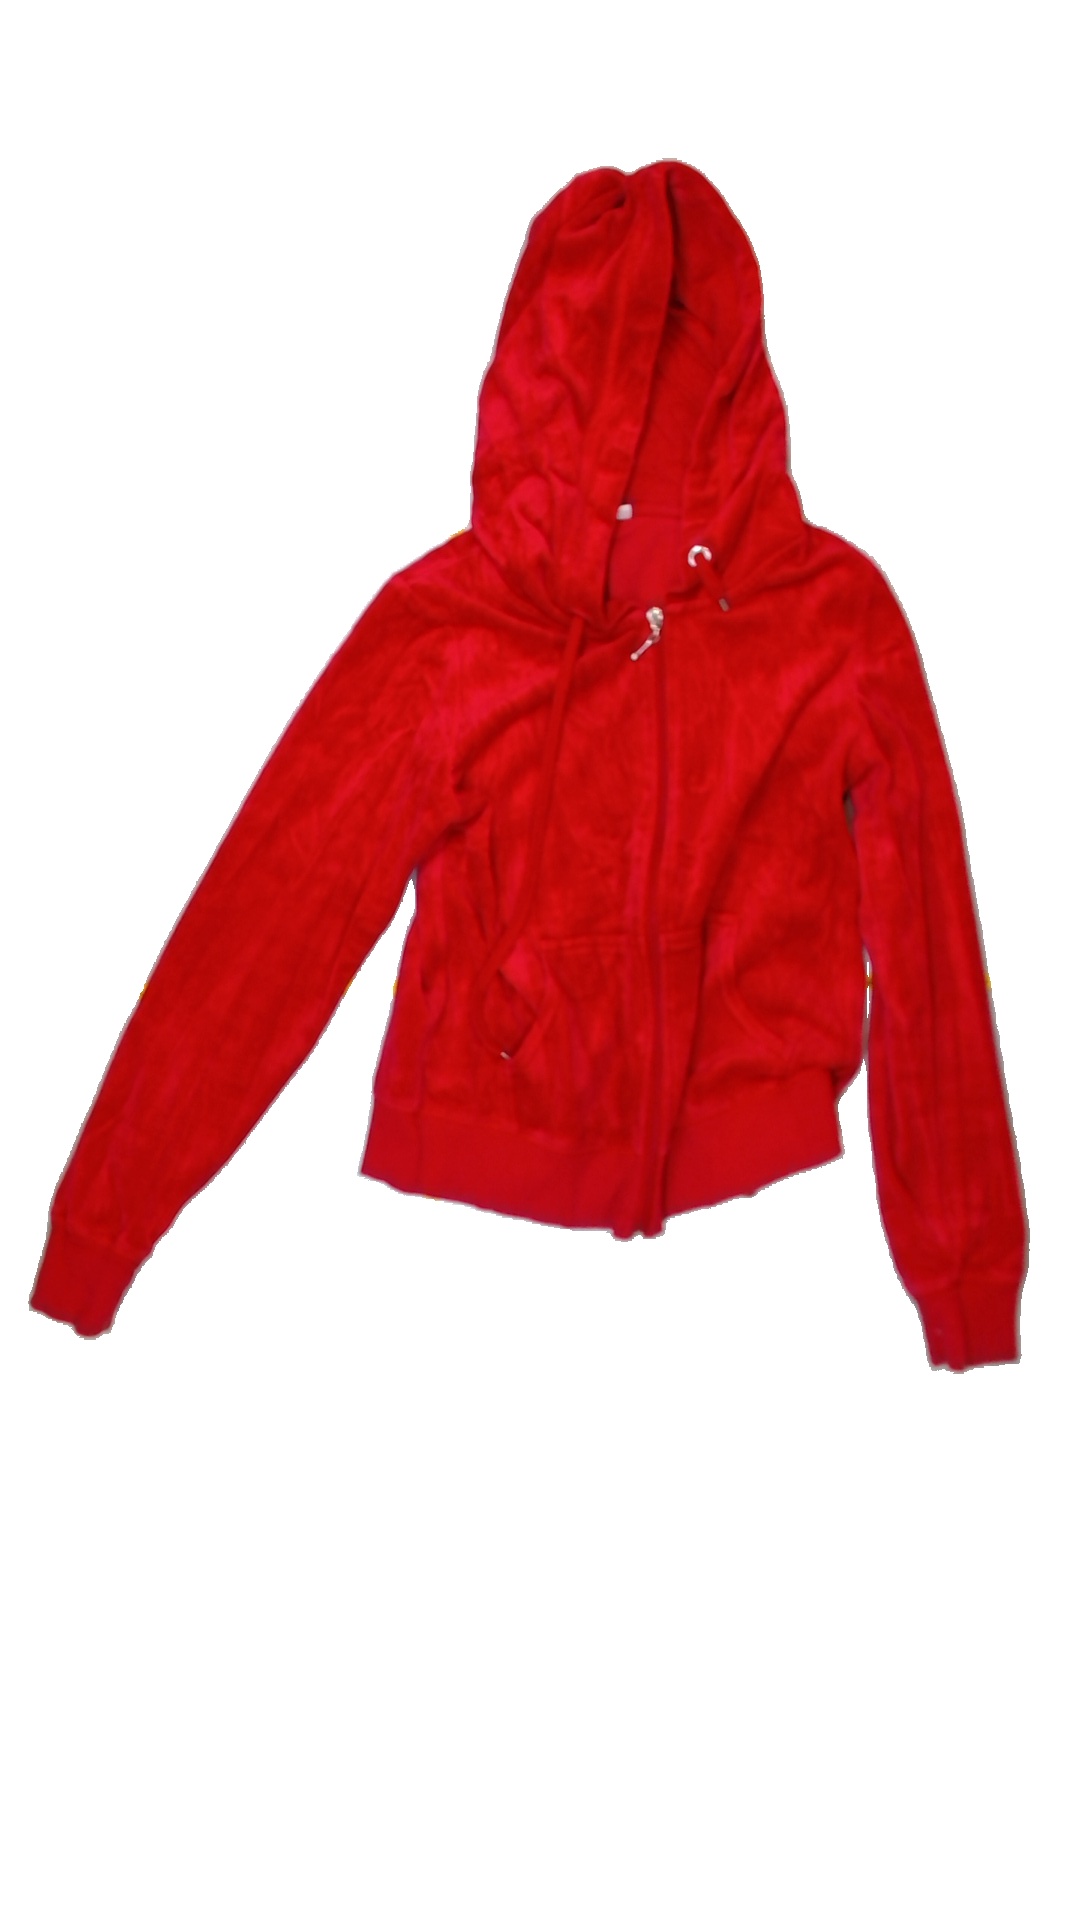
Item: Sweater (Ladies)
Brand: Cubus
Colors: Red
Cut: Regular
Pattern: Plain
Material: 100% cotton
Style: No trend
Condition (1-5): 3
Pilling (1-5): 4
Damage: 0
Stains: No
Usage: Export
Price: <50